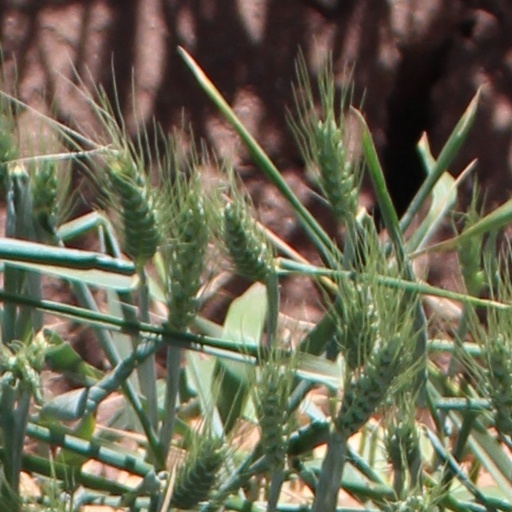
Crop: wheat